Gonçalo Mendes da Maia

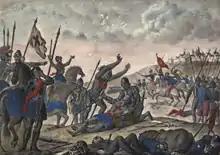
"The Glorious Death of Gonçalo Mendes da Maia" , a 19th century lithograph

Traditionally, Gonçalo Mendes da Maia is considered a hero of both the city of Maia, the homeland of the Mendes da Maia family, and Beja.